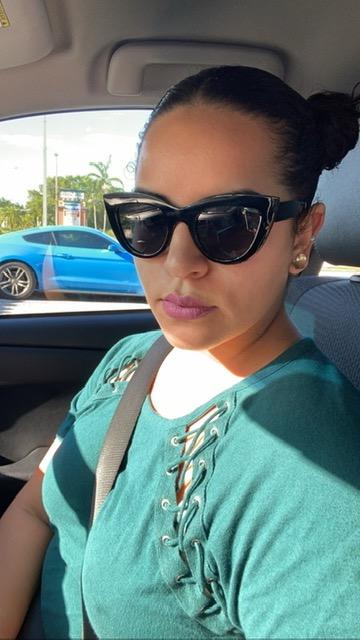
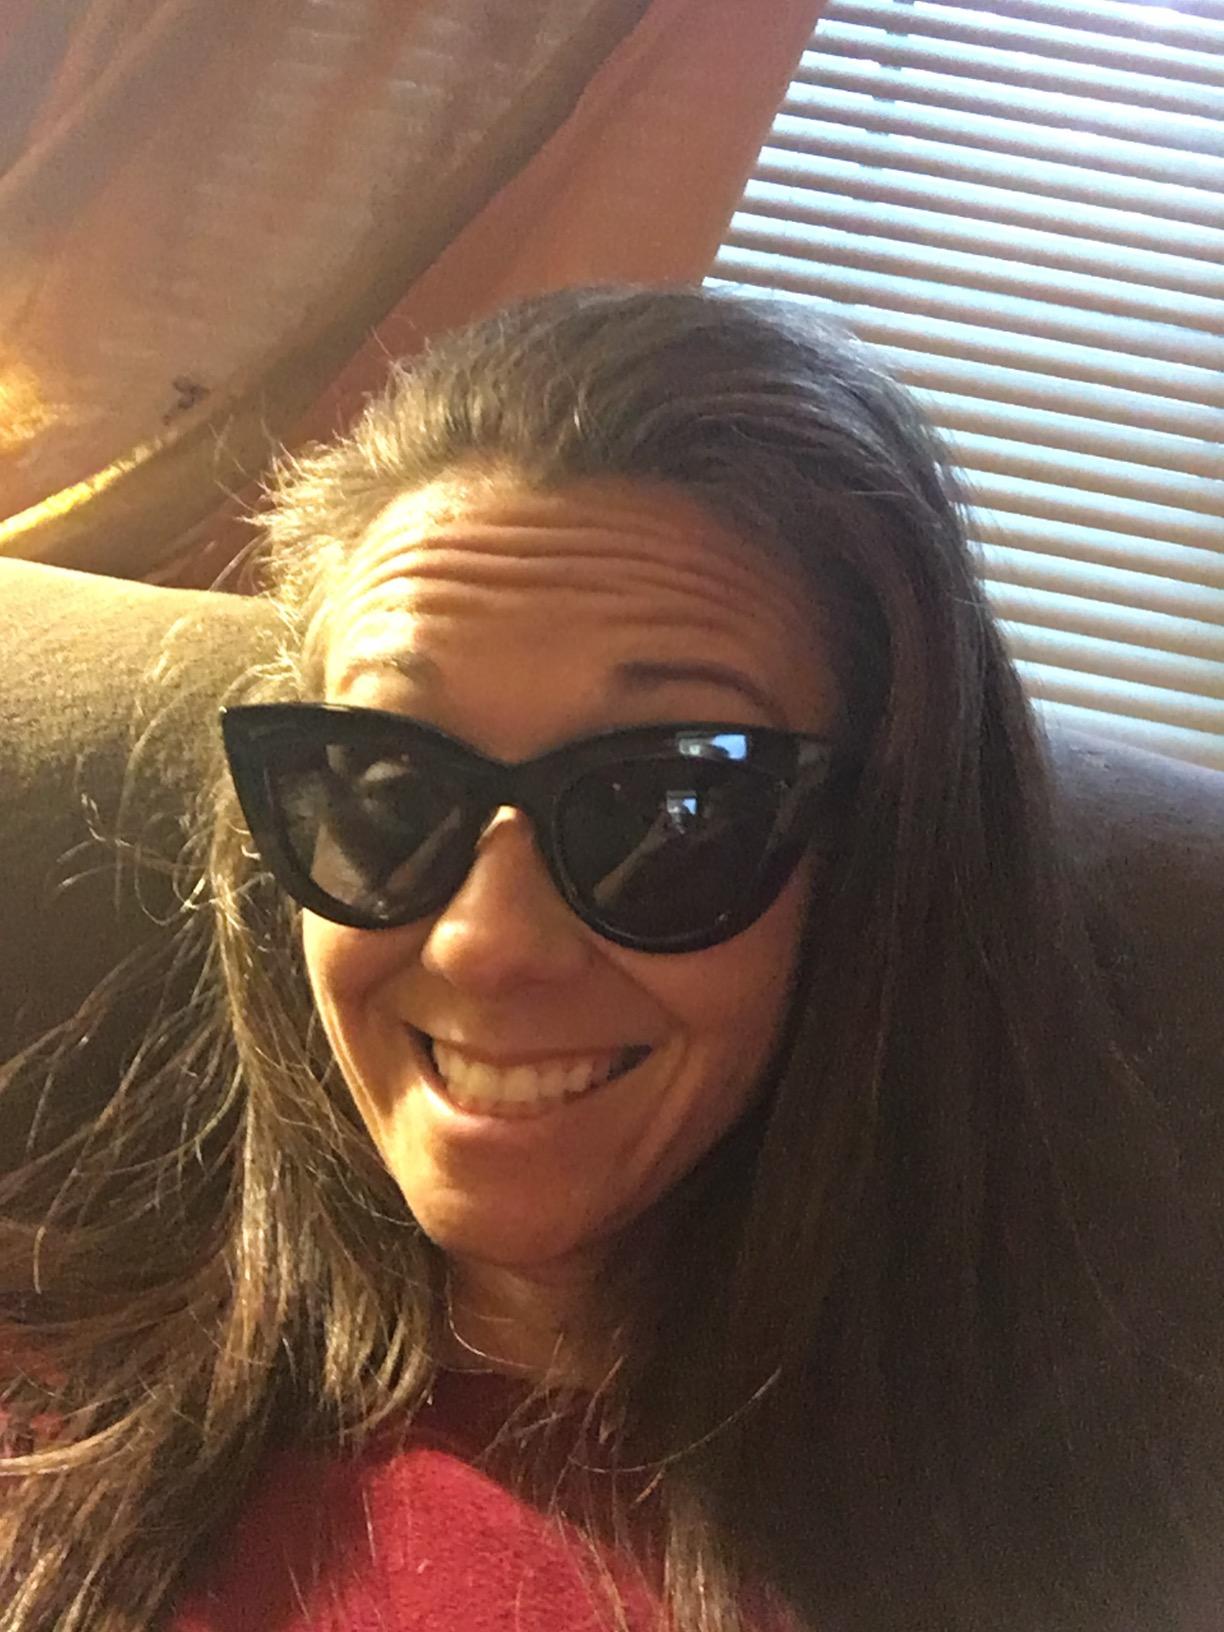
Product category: accessories_sunglasses
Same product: yes